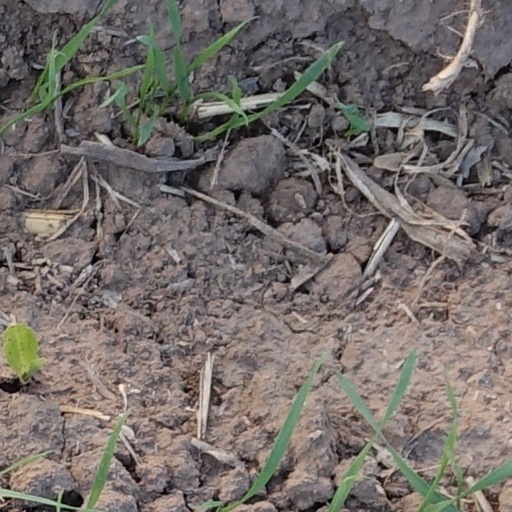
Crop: wheat